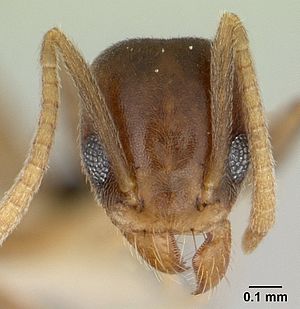
Myrer
Hovedet af en Technomyrmex nigriventris, der lever i Centralafrika
Myrerne er en familie af årevingede insekter med mere end 14.000 beskrevne arter. Det er en af de mest succesrige grupper af insekter, og de har særlig interesse, fordi de lever i avancerede samfund. I ordenen Hymenoptera er de særligt nært beslægtede med hvepsene, nemlig familierne Vespidae og Scoliidae. De ældste myrer er fundet i lag, som tilhører den sidste del af kridttiden. Myrerne kan kendes på følgende fysiologiske træk: de har følehorn med et skarpt, albueagtigt knæk, og de har et kugleformet kropsled, pedicelet, der er dannet af de første bagkropsled. Desuden er de fleste myrer vingeløse, men det varierer mellem kasterne indenfor samfundet og ikke mellem arterne.